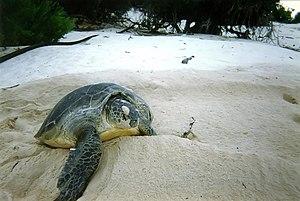
L'île Europa est une petite île tropicale de l'océan Indien d'un peu moins de 30 km² de superficie, située dans le sud du canal du Mozambique. Il s'agit d'un atoll surélevé.
Les îles Éparses de l'océan Indien, couramment appelées les îles Éparses, sont de petites îles françaises de l'Ouest de l’océan Indien, situées autour de Madagascar. On distingue généralement cinq entités au sein de cet ensemble éclaté : les îles Europa, Bassas da India et Juan de Nova d'une part, situées dans le canal du Mozambique ; les îles Glorieuses et Tromelin d'autre part, situées respectivement au nord et à l'est de Madagascar.